Renzo Barbera

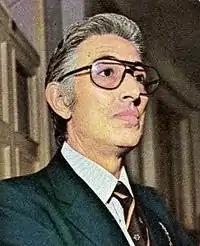
Renzo Barbera, 1972

Renzo Barbera (19 April 1920 in Palermo – 20 May 2002 in Palermo) was an Italian businessman and the chairman of Palermo Football Club from 1970 to 1980. He was nicknamed ""Presidentissimo"" and ""The Last Leopard"".